Sceptre (horse)

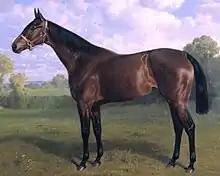
Sceptre by Emil Adam.

Sceptre (1899–1926) was a British-bred and British-trained Thoroughbred racemare whose career ran from 1901 to 1904. In 1902, she became the only racehorse to win four British Classic Races outright.